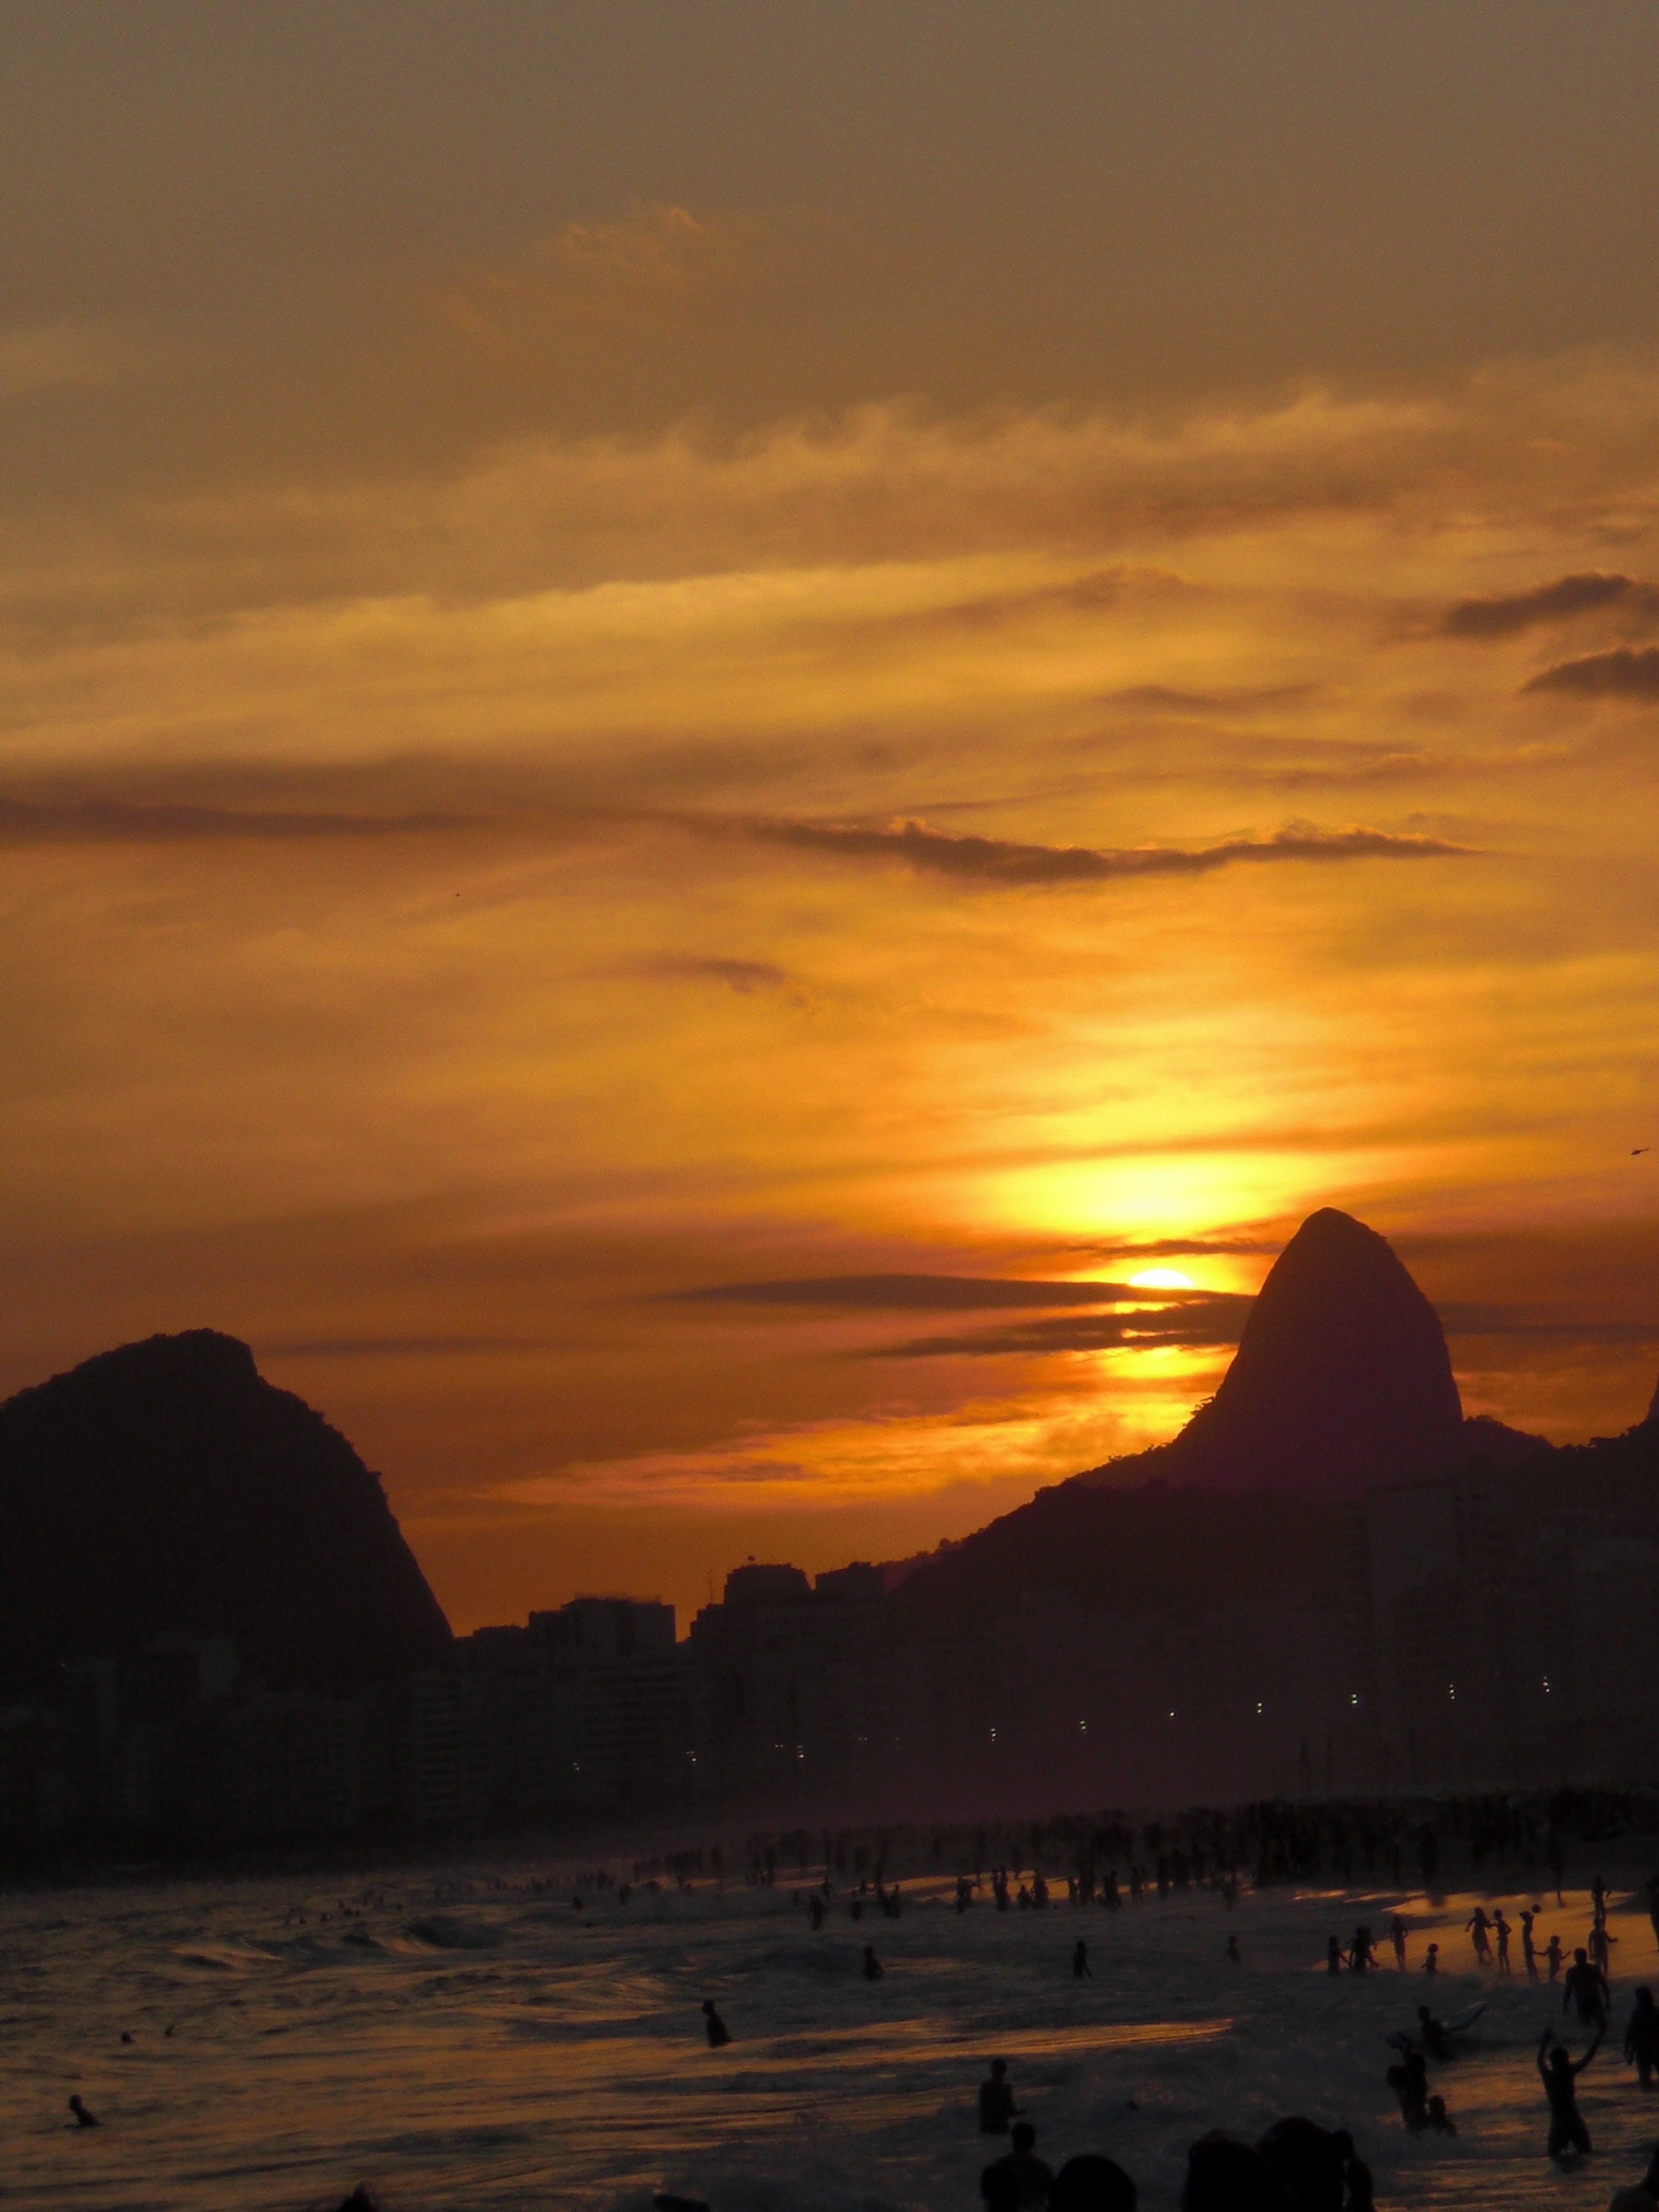
beach, sea, coast, ocean, horizon, cloud, sun, sunrise, sunset, morning, dawn, travel, dusk, evening, bay, rio de janeiro, holidays, mar, brazil, afterglow, red sky at morning